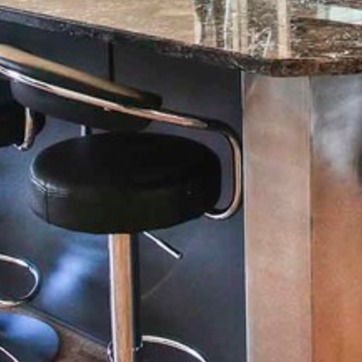
Material: leather